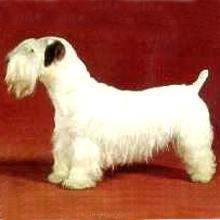
Sealyham_terrier